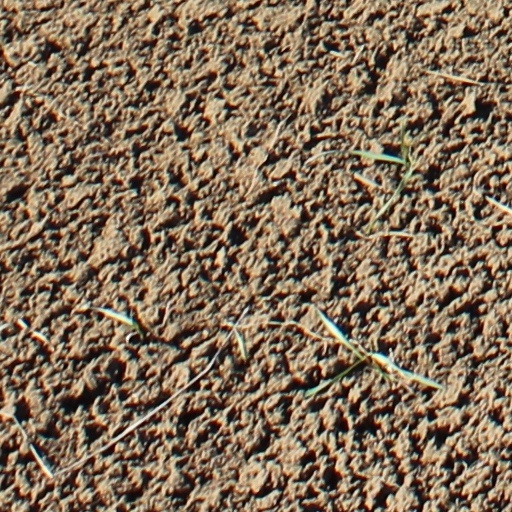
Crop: wheat